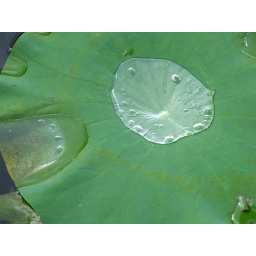
Water gathered on top of a green water lily leaf in the pond of the China pavillion